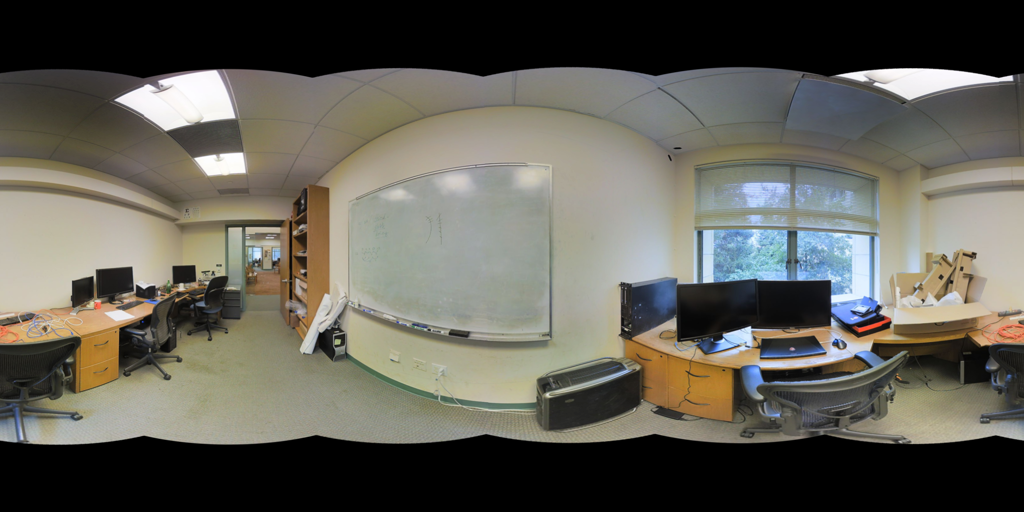
Referred object: the whiteboard

Referred object: turn slightly right to face the whiteboard on the wall

Referred object: the dual-monitor workstation opposite the whiteboard